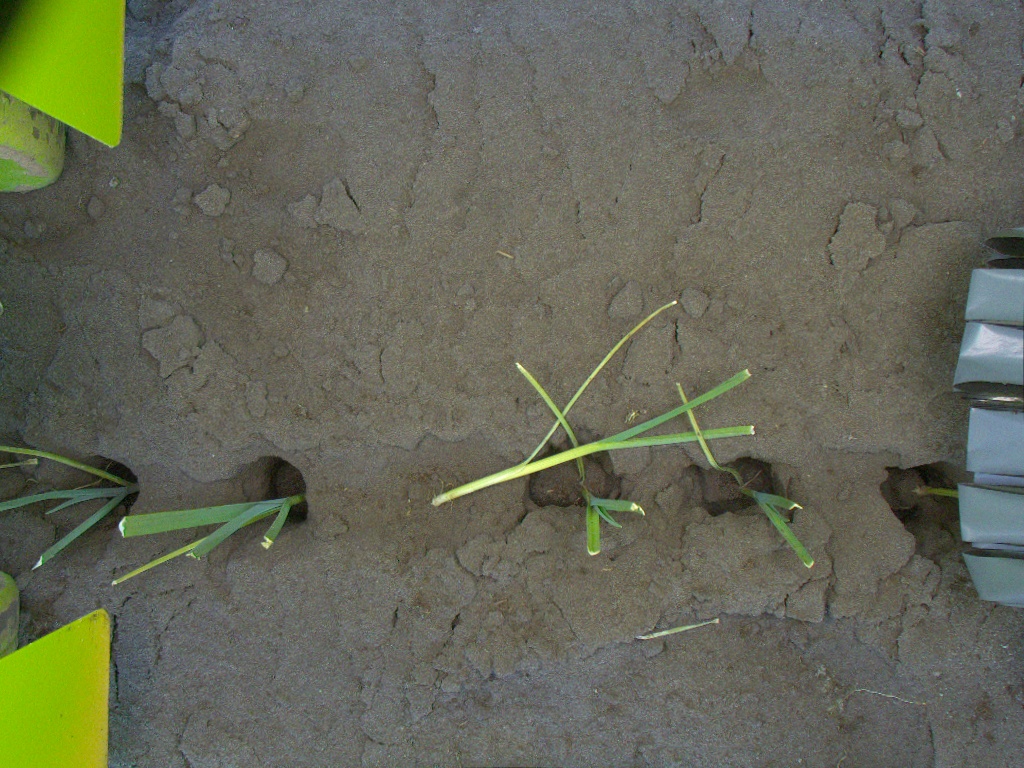
Crop: leek
Objects: stem_leek, stem_leek, stem_leek, stem_leek, stem_leek, stem_leek, leek, leek, leek, leek, leek, leek